Serial Experiments Lain (video game)

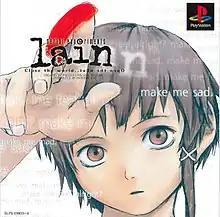

The Serial Experiments Lain video game, based on the anime of the same name, was released for PlayStation exclusively in Japan on November 26, 1998, by Pioneer LDC. It is largely dialogue-centric, differing from traditional video game gameplay structures. Throughout the game, the player, in the role of a therapist, unlocks pieces of information and multimedia with the assistance of the source material's protagonist, Lain Iwakura, to explore her mental state. This material includes Lain's therapy sessions, her diary, notes from her therapist, and video segments. The game shares the themes and protagonist, but not the plot, of the original anime series.